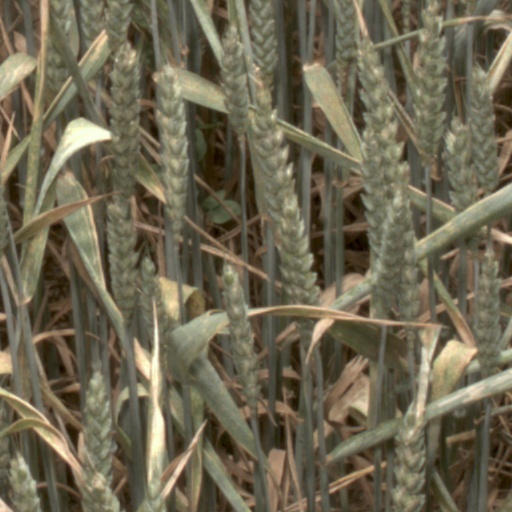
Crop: wheat